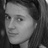
Emotion: neutral